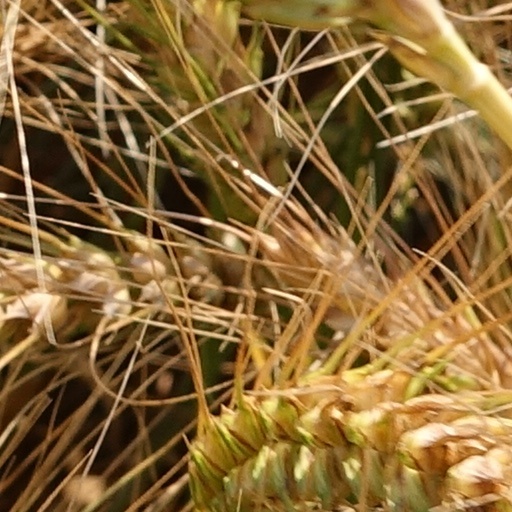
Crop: wheat